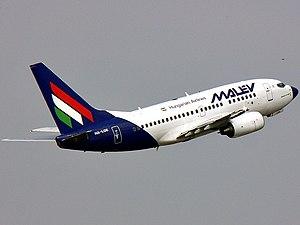
Malév Hungarian Airlines est une compagnie aérienne nationale hongroise ayant opéré de 1946 à 2012. Son nom hongrois complet est Magyar Légiközlekedési Vállalat. Elle effectuait des vols internationaux sur 2 continents depuis sa plate-forme de correspondance à l'aéroport international de Budapest-Ferihegy. Elle a fait partie de l'alliance Oneworld de 2007 à la suspension de ses activités.